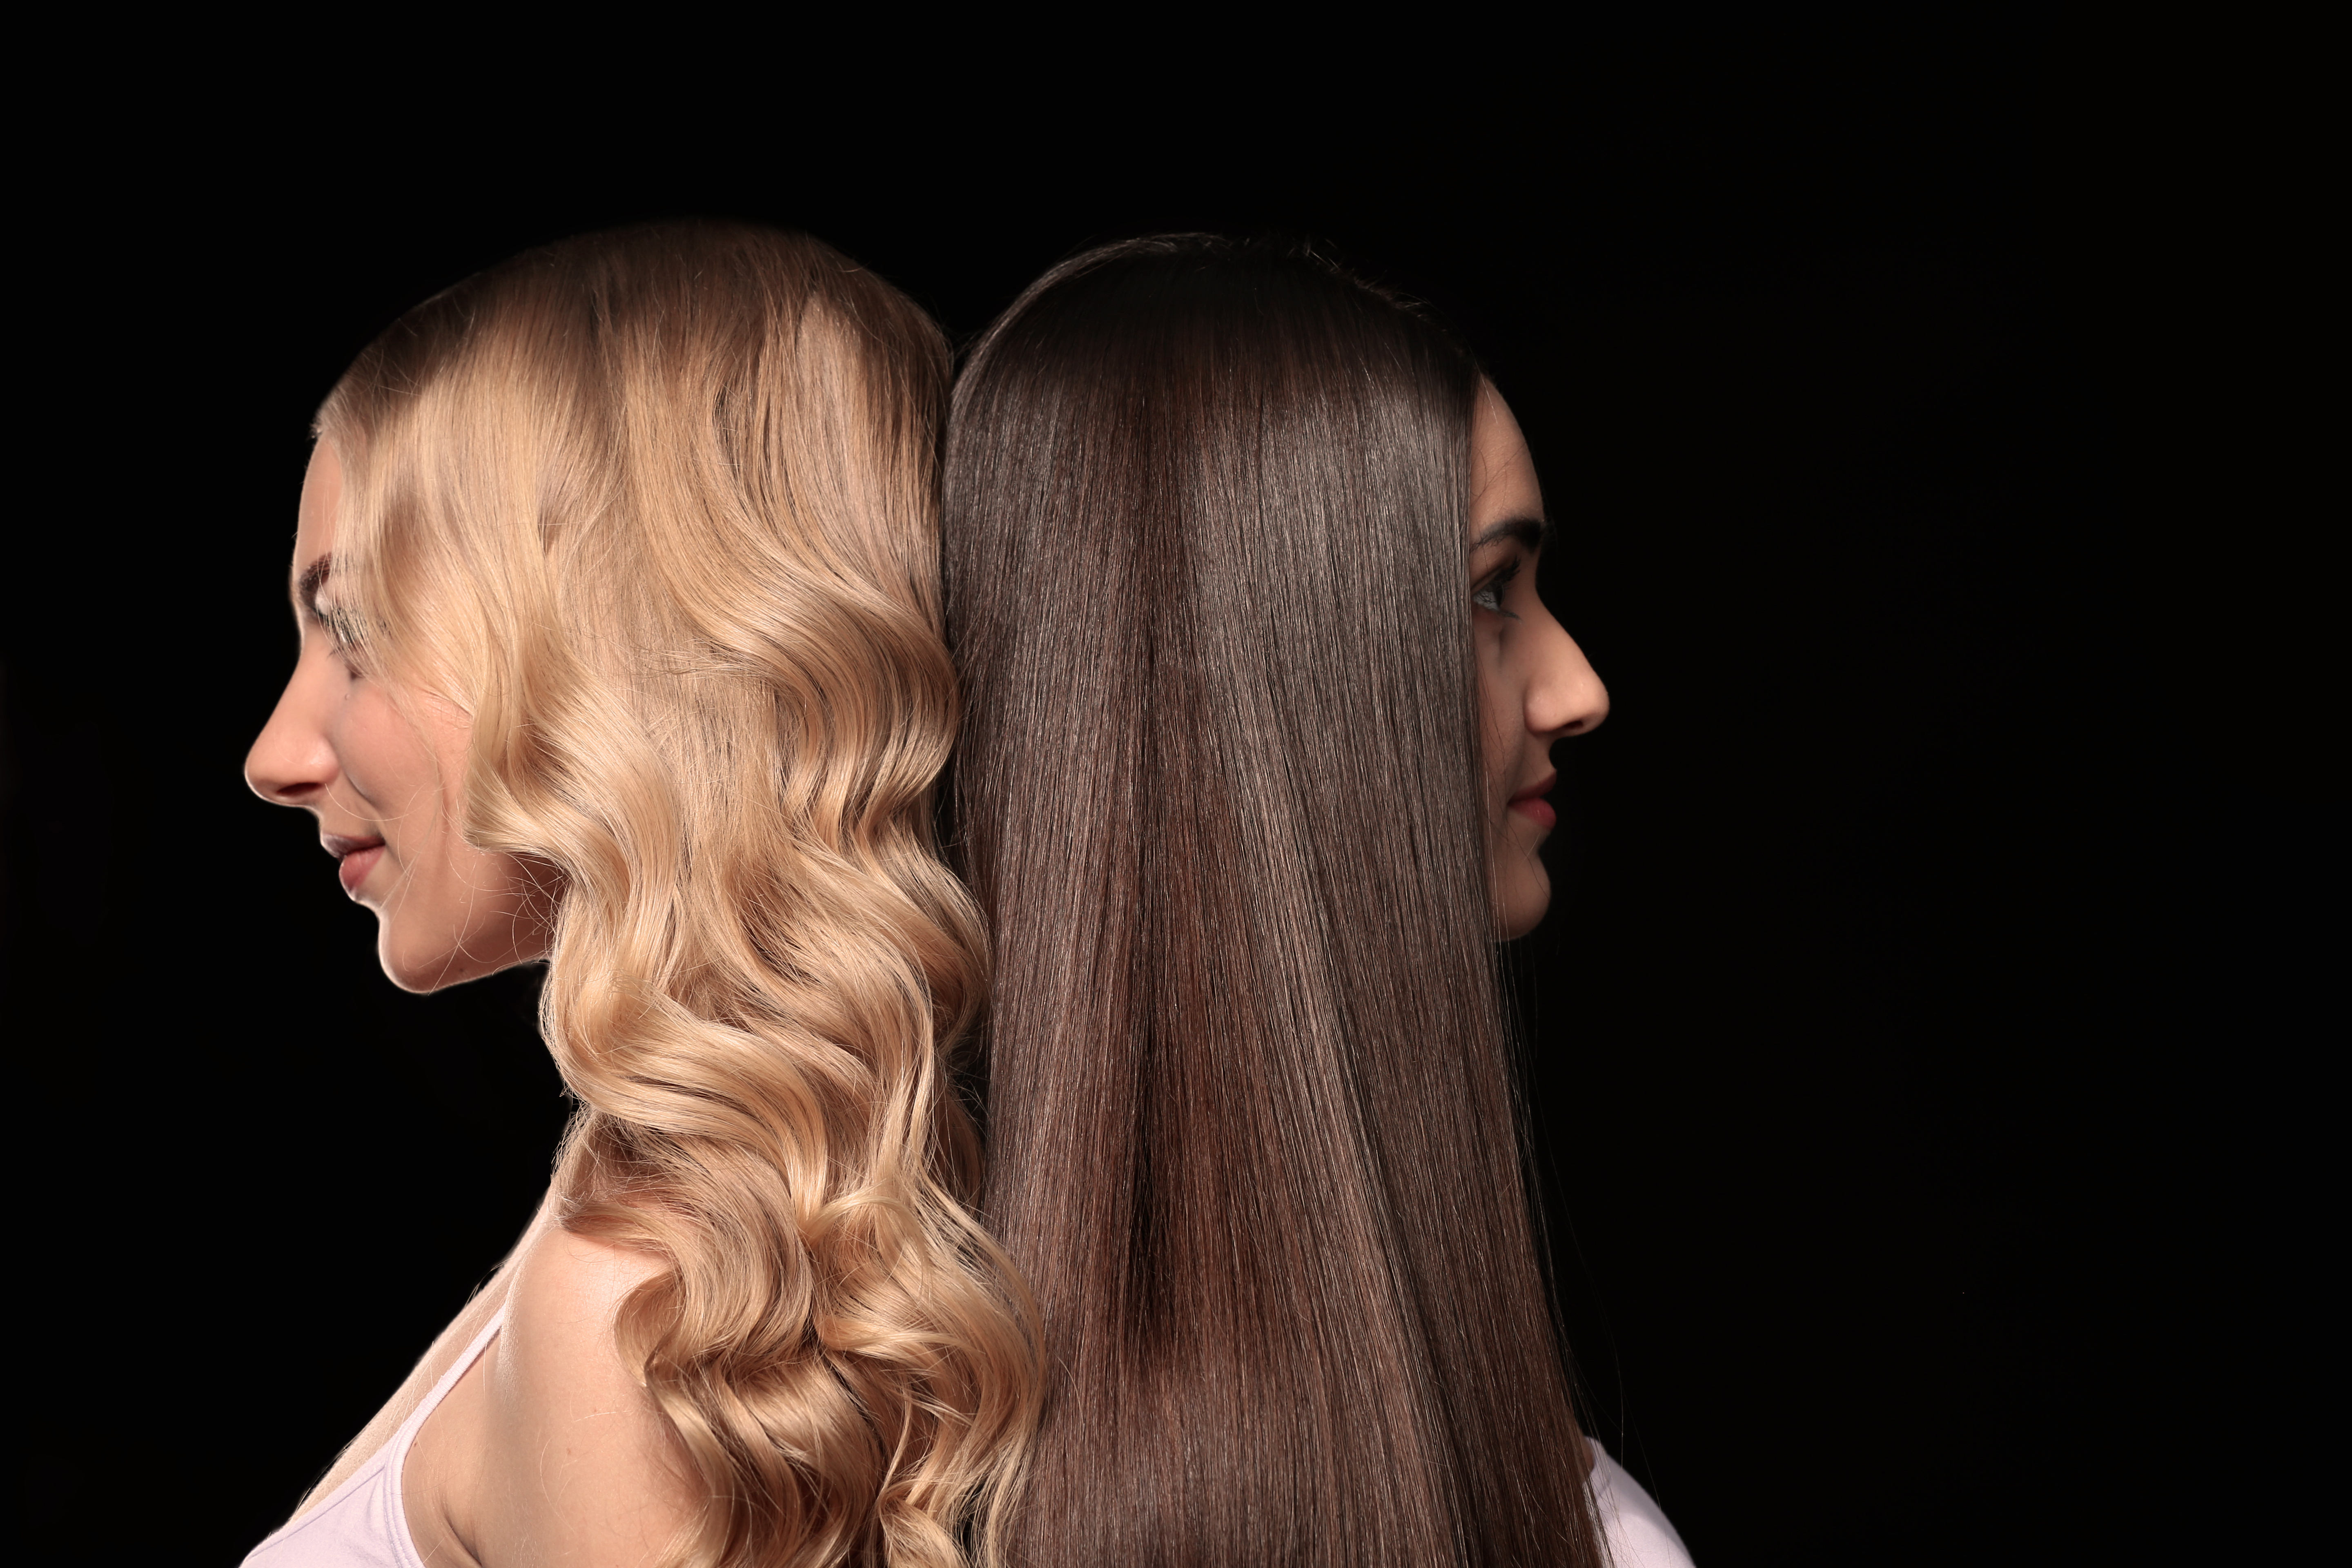
Adjective: curlier
Antonym: straighter